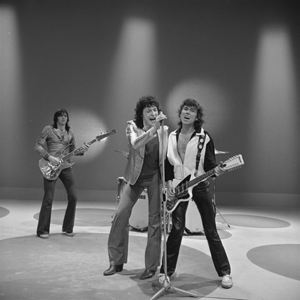
Rinus Gerritsen, né le 9 août 1946 à La Haye aux Pays-Bas, est un musicien néerlandais connu principalement comme co-fondateur et bassiste du groupe de hard rock Golden Earring.
George Kooymans, né le 11 mars 1948 à La Haye aux Pays-Bas, est un guitariste, chanteur, compositeur et producteur néerlandais connu principalement comme co-fondateur et guitariste du groupe de hard rock Golden Earring.